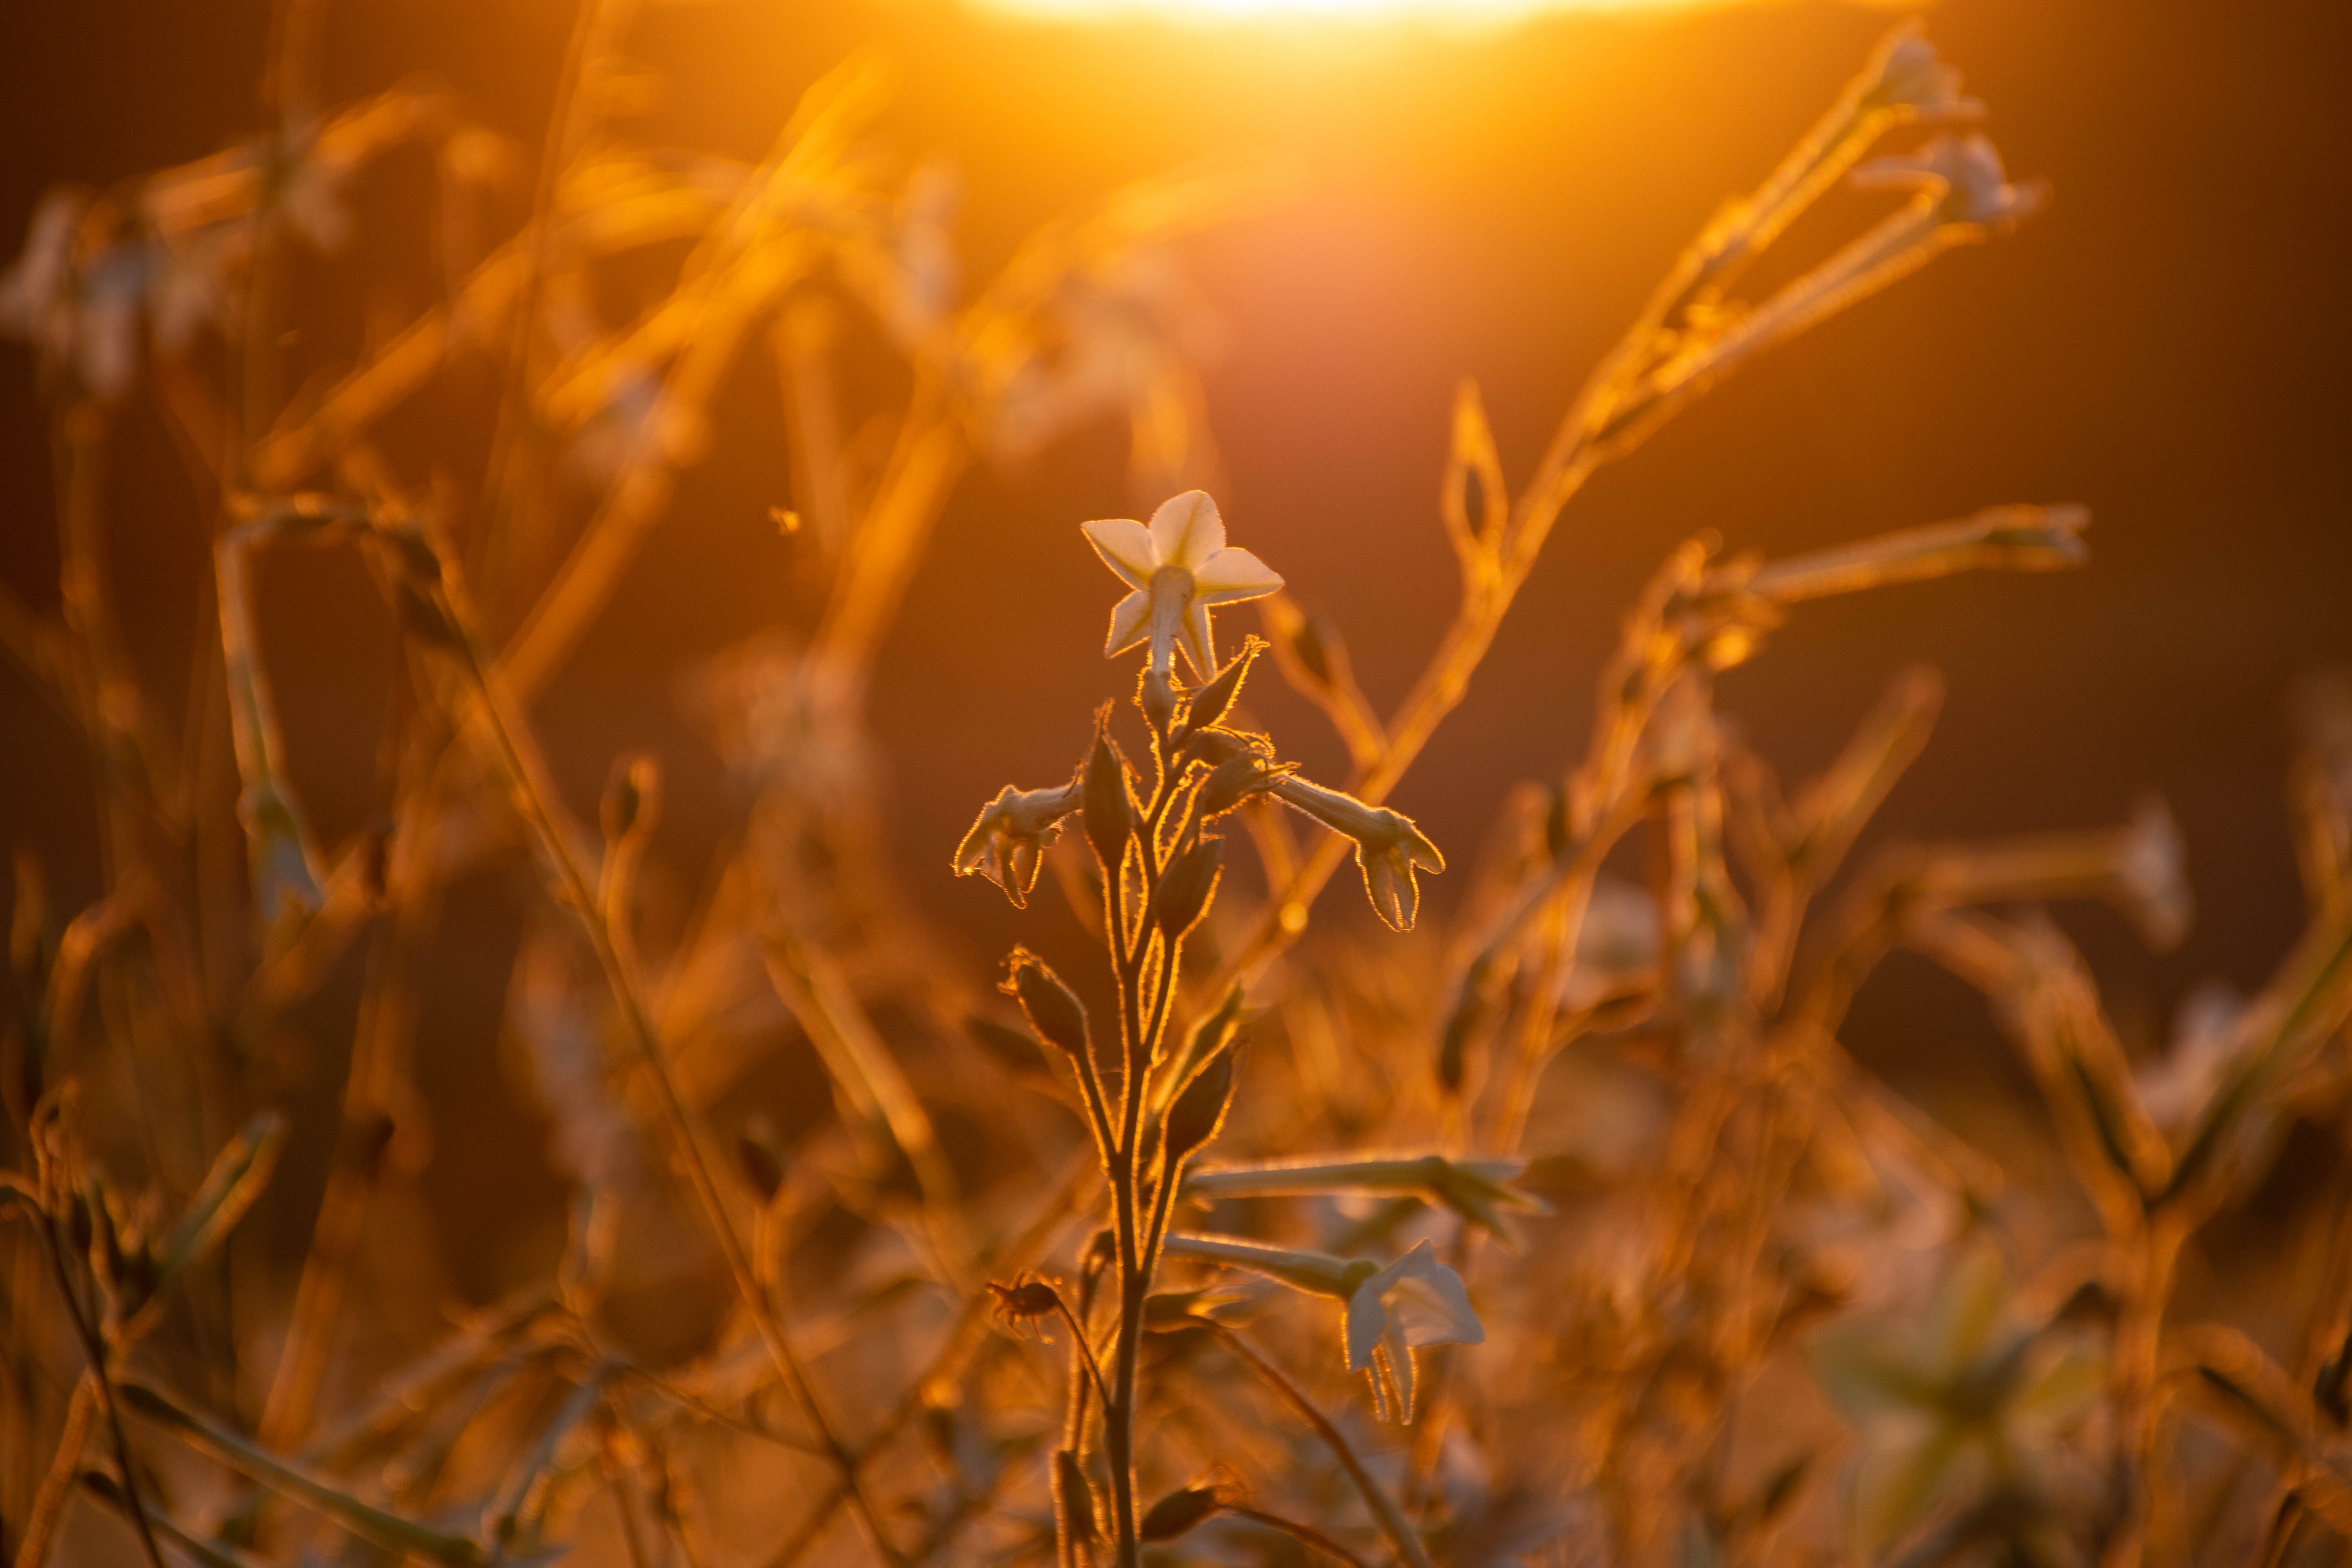
sunset, field, nature, landscape, sky, grass, flower, sun, countryside, green, sunshine, calm, horizon, hill, yellow, peaceful, colorful, light, sunlight, leaf, orange, grass family, plant, macro photography, backlighting, close up, branch, plant stem, twig, photography, evening, sunrise, heat, autumn, wildflower